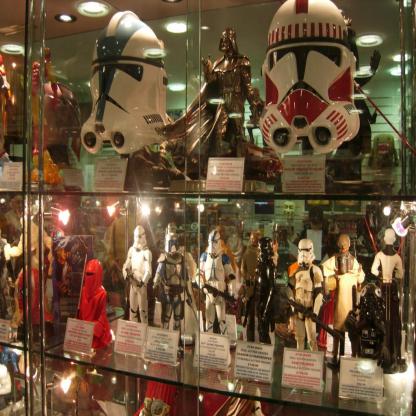
Scene: Indoor